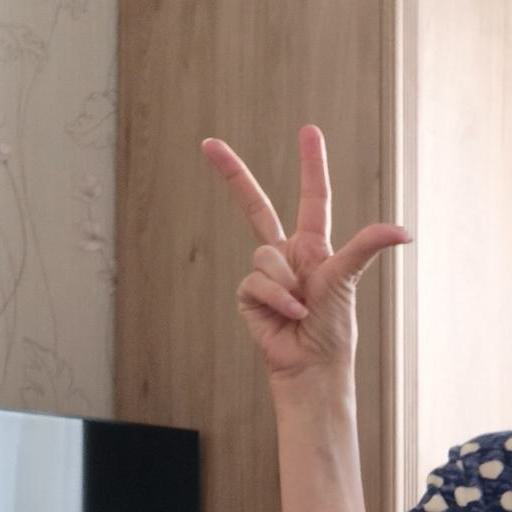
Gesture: three2